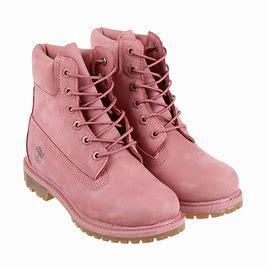
Brand: Timberland
Model: 6